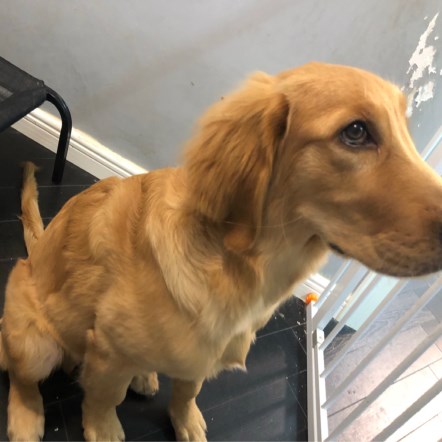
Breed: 5355-n000126-golden_retriever